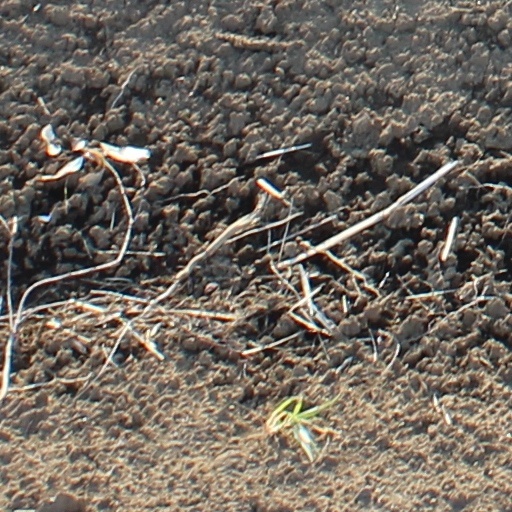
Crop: wheat